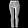
Label: Trouser